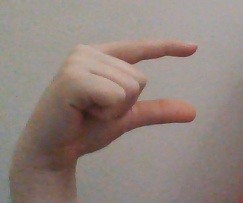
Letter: dal